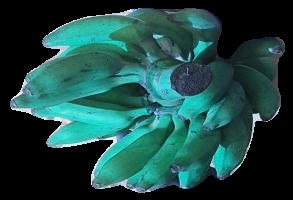
Variety: elakki-bale
Grade: grade3